Pinetop Perkins

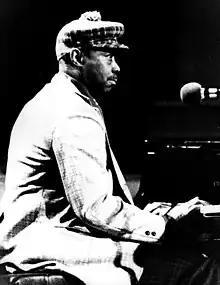
Perkins in 1976

Perkins was born in Belzoni, Mississippi and raised on a plantation in Honey Island, Mississippi. He began his career as a guitarist but then injured the tendons in his left arm in a knife fight with a chorus girl in Helena, Arkansas in the 1940s. Unable to play the guitar, he switched to the piano. He also moved from Robert Nighthawk's radio program on KFFA to Sonny Boy Williamson's "King Biscuit Time". He continued working with Nighthawk, however, accompanying him on "Jackson Town Gal" in 1950.